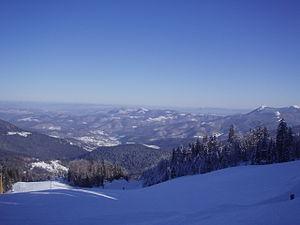
Le mont Jahorina est une montagne située dans le sud-est de la Bosnie-Herzégovine, au sud de la ville de Sarajevo. Son sommet culmine à 1 913 mètres.